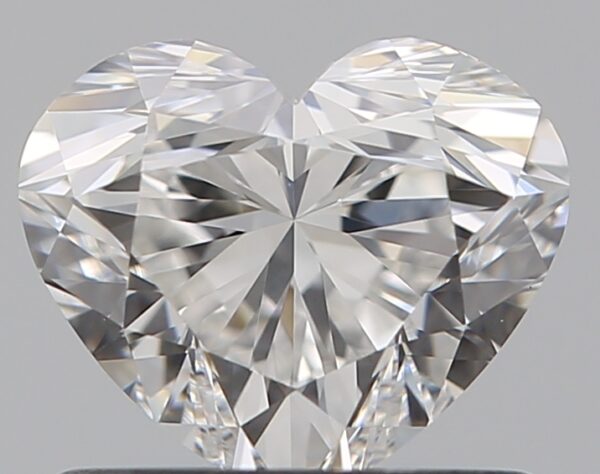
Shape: heart
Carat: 0.76
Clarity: VVS2
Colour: E
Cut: EX
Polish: EX
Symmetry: EX
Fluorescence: ST
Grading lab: GIA
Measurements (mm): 5.4 x 6.37 x 3.85